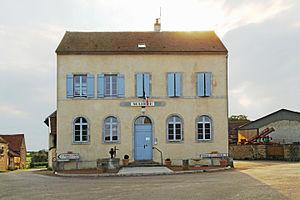
Mairie de Flée
Flée est une ancienne commune française située dans le département de la Côte-d'Or en région Bourgogne-Franche-Comté.